List of Major League Baseball single-game hits leaders

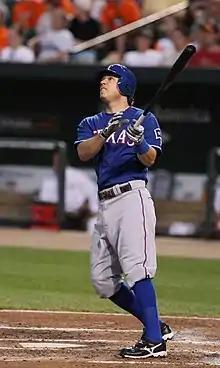
A man in a blue baseball uniform with a blue helmet watches the ball fly after swinging his black bat.

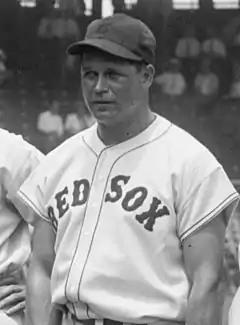
A man is pictured from his belt up looking to the left of the camera. His button-down baseball jersey says "RED SOX" across it and he is wearing a baseball cap.

, 47 different players have recorded at least six hits in an extra-inning Major League Baseball (MLB) game. Only Jimmie Foxx has accomplished the feat more than once in his career and no player has ever amassed more than nine hits in a game, with Johnny Burnett holding that distinction. Kirby Puckett is the only player to collect six hits in both a nine-inning and an extra-inning game.